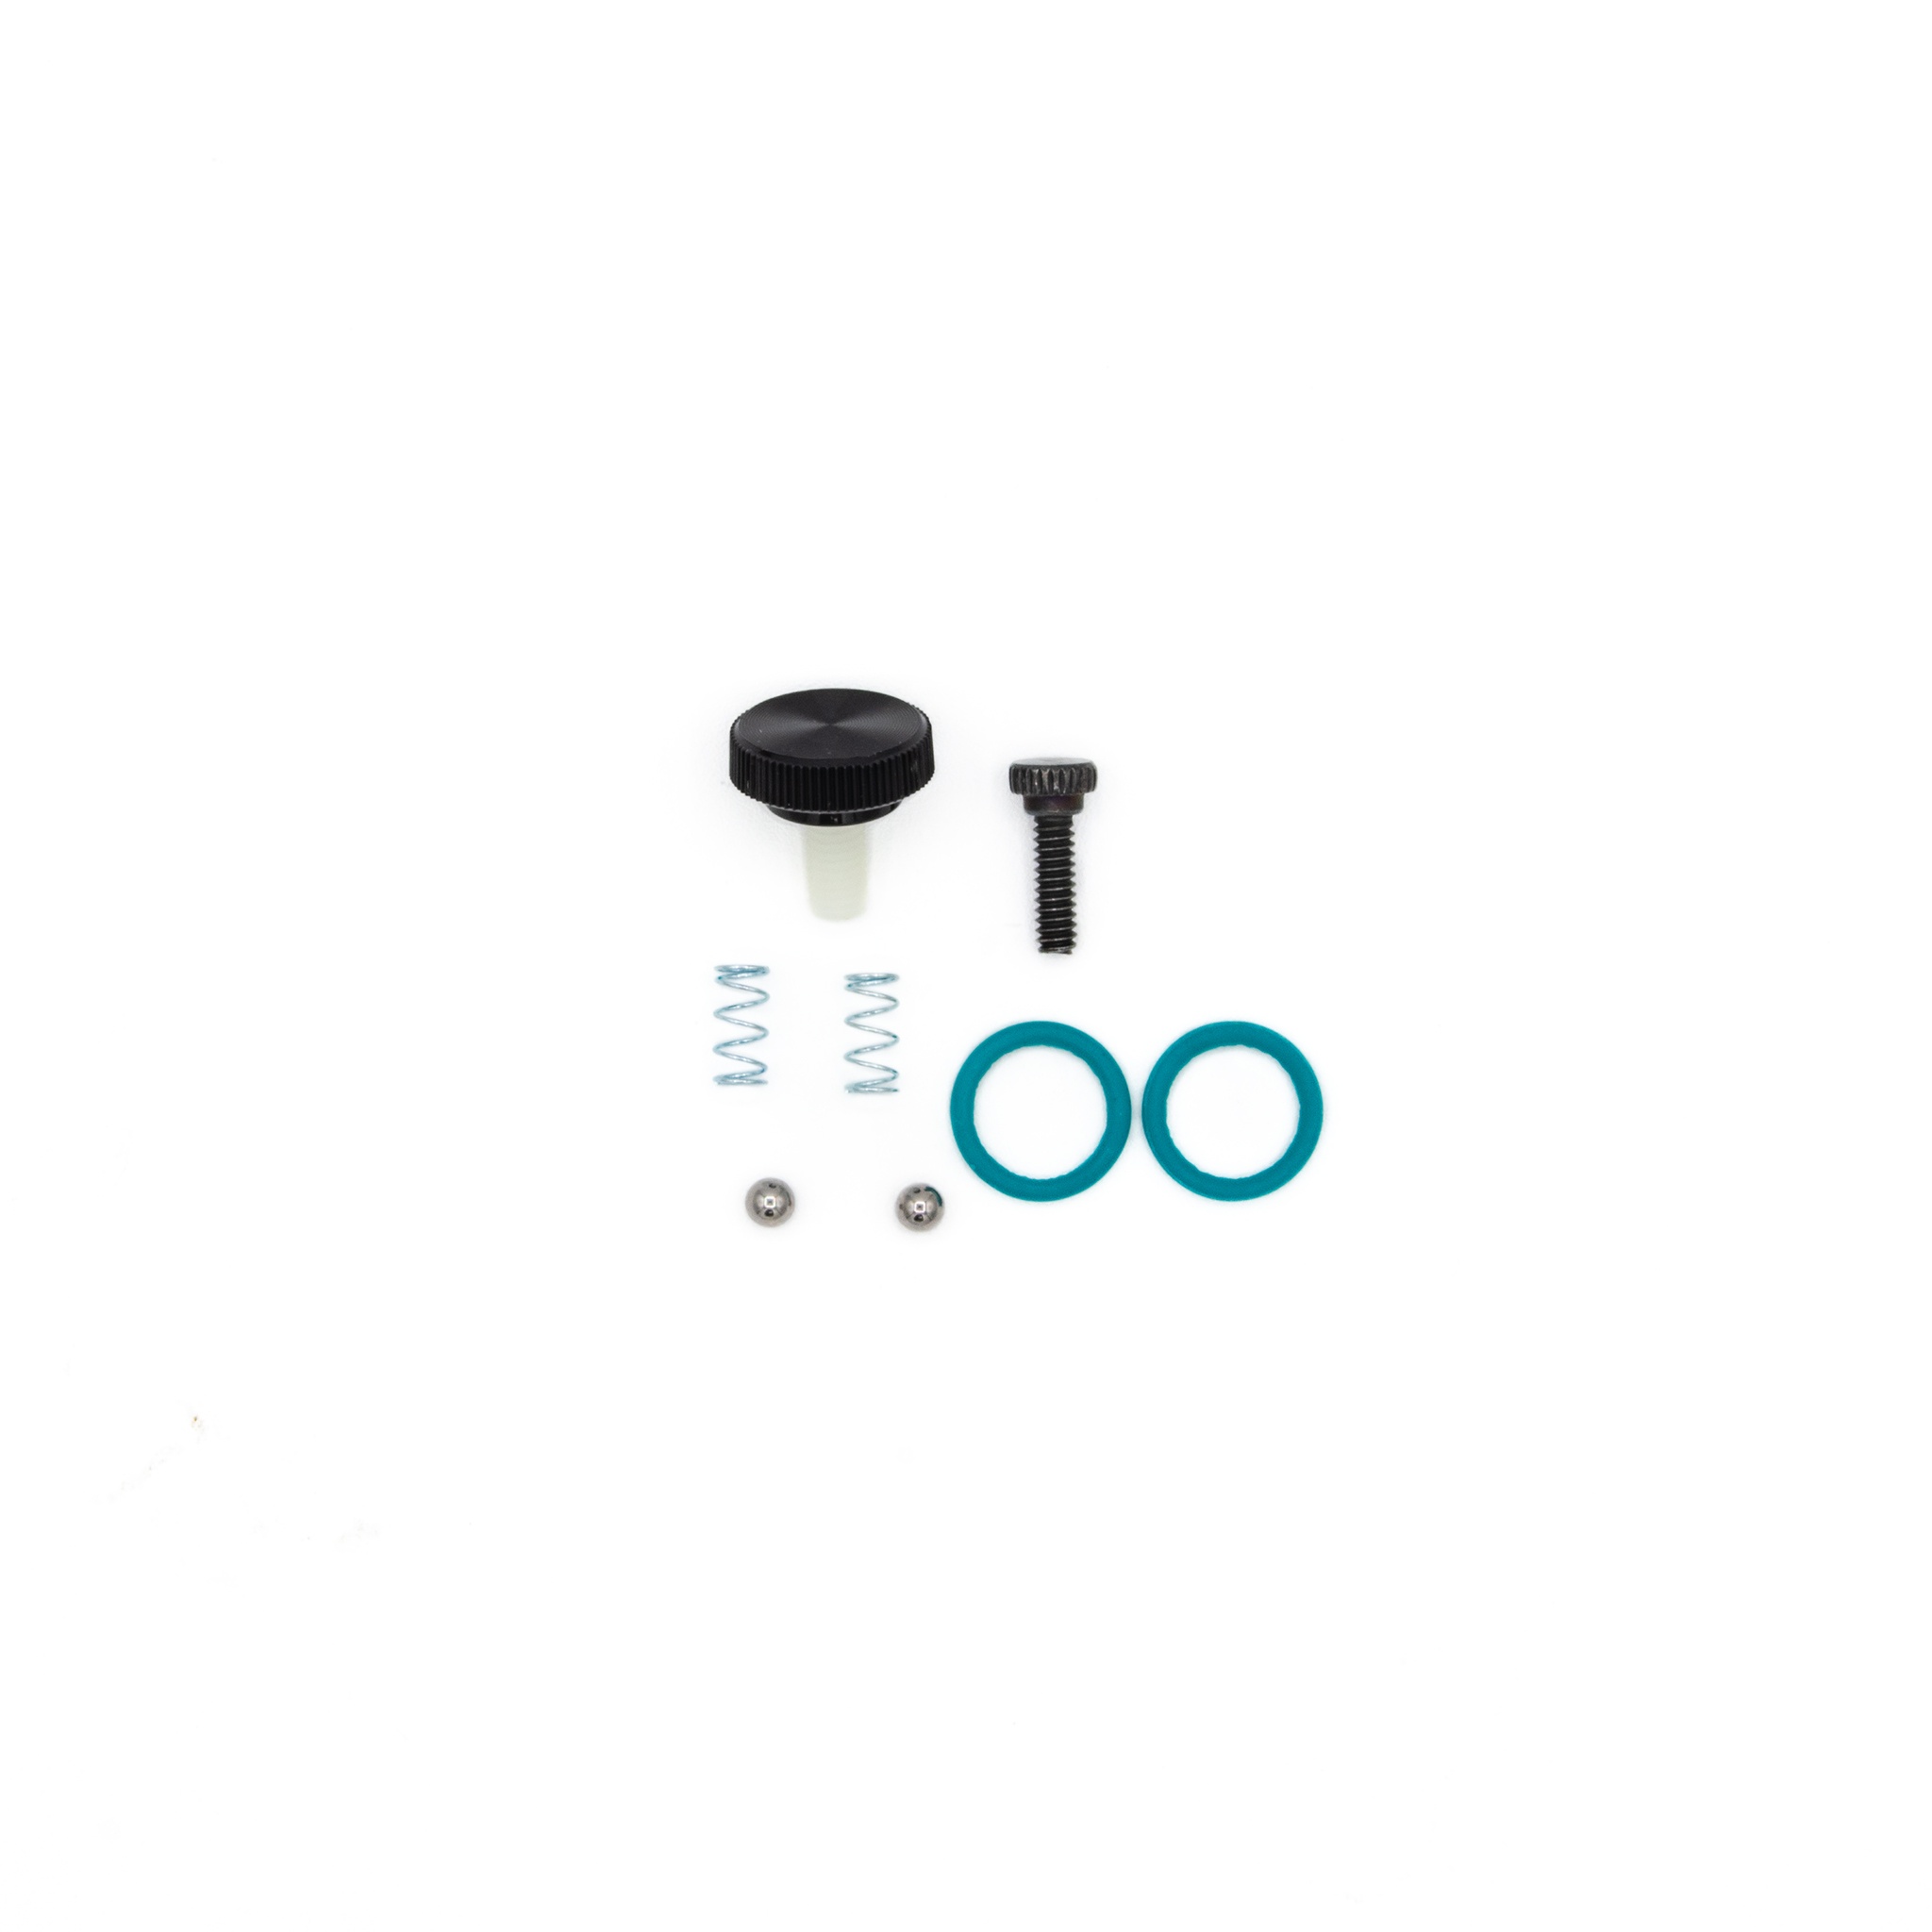
Renzetti Vise Spare Parts Kit X9003 for Traveler Vises
Brand: Renzetti LLC
Renzetti vises will last a lifetime, but sometimes the small moving pieces within vise can wear over the years and need servicing and replacement. These kits are designed for each individual series of Renzetti vise and will keep your tool running smoothly for a lifetime. Kit includes the following: (2) urethane jaw O-rings (1) rotary tension screw (1) jaw adjusting screw (2) jaw springs (2) ball bearings Warning : This product can expose you to chemicals including Lead, which is known to the State of California to cause cancer and birth defects or other reproductive harm. For more information go to www.P65Warnings.ca.gov
Category: Hardware > Tool Accessories > Tool Stands